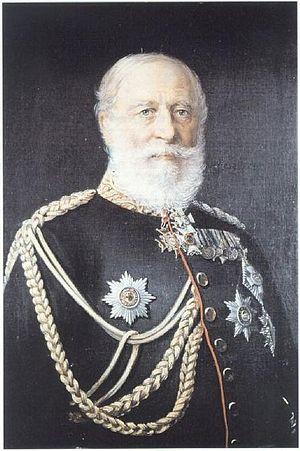
Johann Jacob Baeyer, né le 5 novembre 1794 à Müggelheim et décédé le 10 septembre 1885 à Berlin, est un géodésien et lieutenant-général de l'Armée prussienne. Il est le premier directeur de l'Institut Géodésique de Prusse et fondateur de l'Association internationale de Géodésie.
L'Association internationale de géodésie est une des associations constituantes de l'Union géodésique et géophysique internationale. Elle est fondée en 1864 sous le nom de Mitteleuropäische Gradmessung. En 1867, elle devient la Europäische Gradmessung. En 1886, la Europäische Gradmessung devient l'Association géodésique internationale. Elle devient la section de géodésie, l'une des cinq partie constituante de l'Union géodésique et géophysique internationale, lors de la première assemblée générale de l'Union en 1922. Elle prend son nom actuel d'Association internationale de géodésie en 1946. L'Union géodésique et géophysique internationale compte aujourd'hui 65 entités adhérentes. Elle est elle-même membre du Conseil international pour la science. Le bureau de l'IAG se trouve à l'Institut de recherche géodésique allemand à Munich.